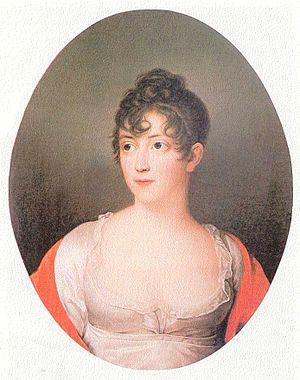
Charlotte-Frédérique de Mecklembourg-Schwerin est une princesse allemande née le 4 décembre 1784 à Ludwigslust et morte le 13 juillet 1840 à Rome. Fille du grand-duc Frédéric-François Iᵉʳ de Mecklembourg-Schwerin, elle est la première femme du futur roi Christian VIII de Danemark.